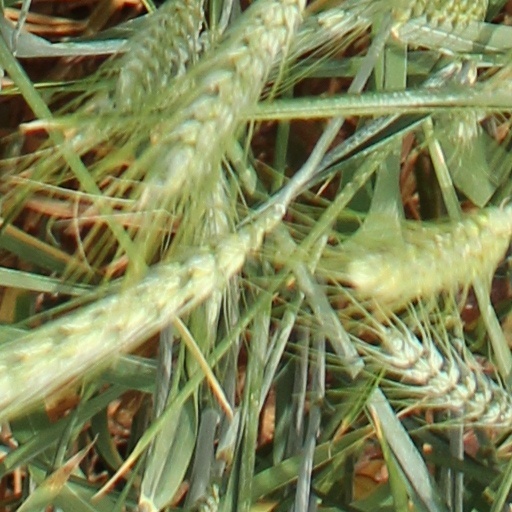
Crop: wheat